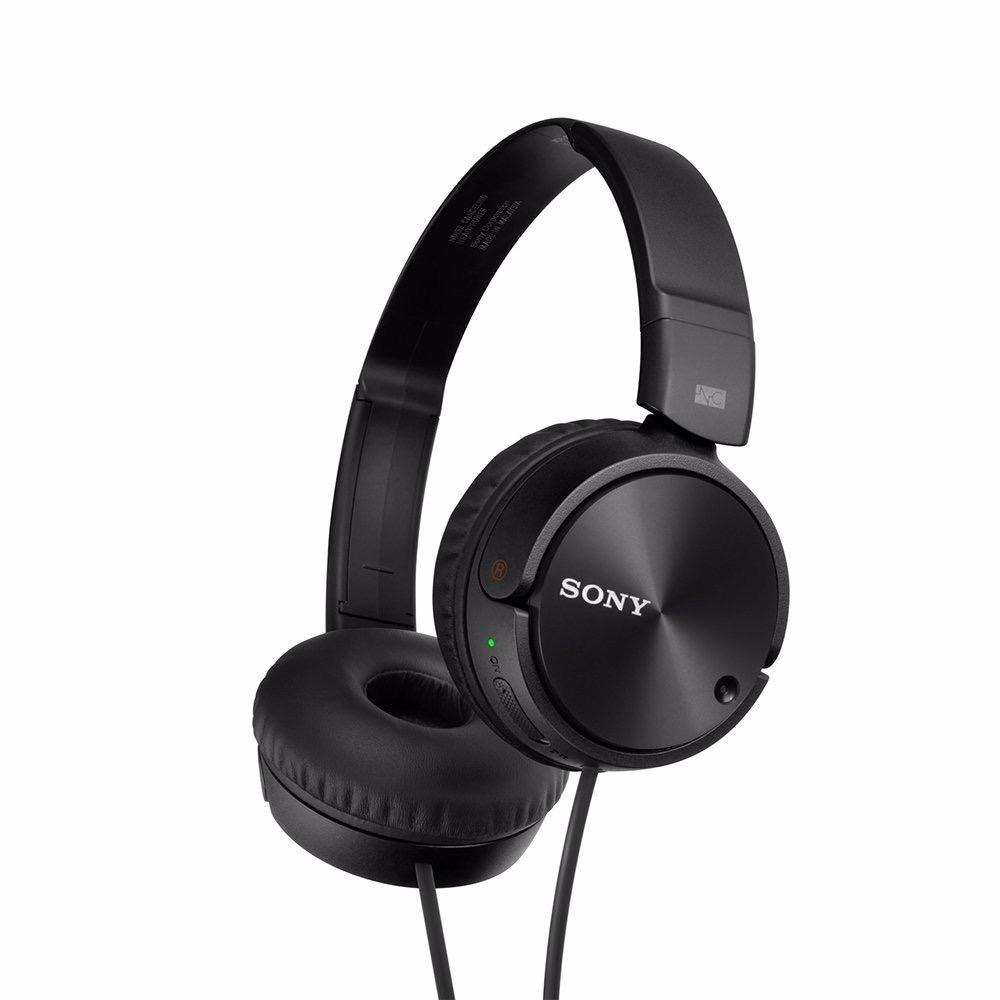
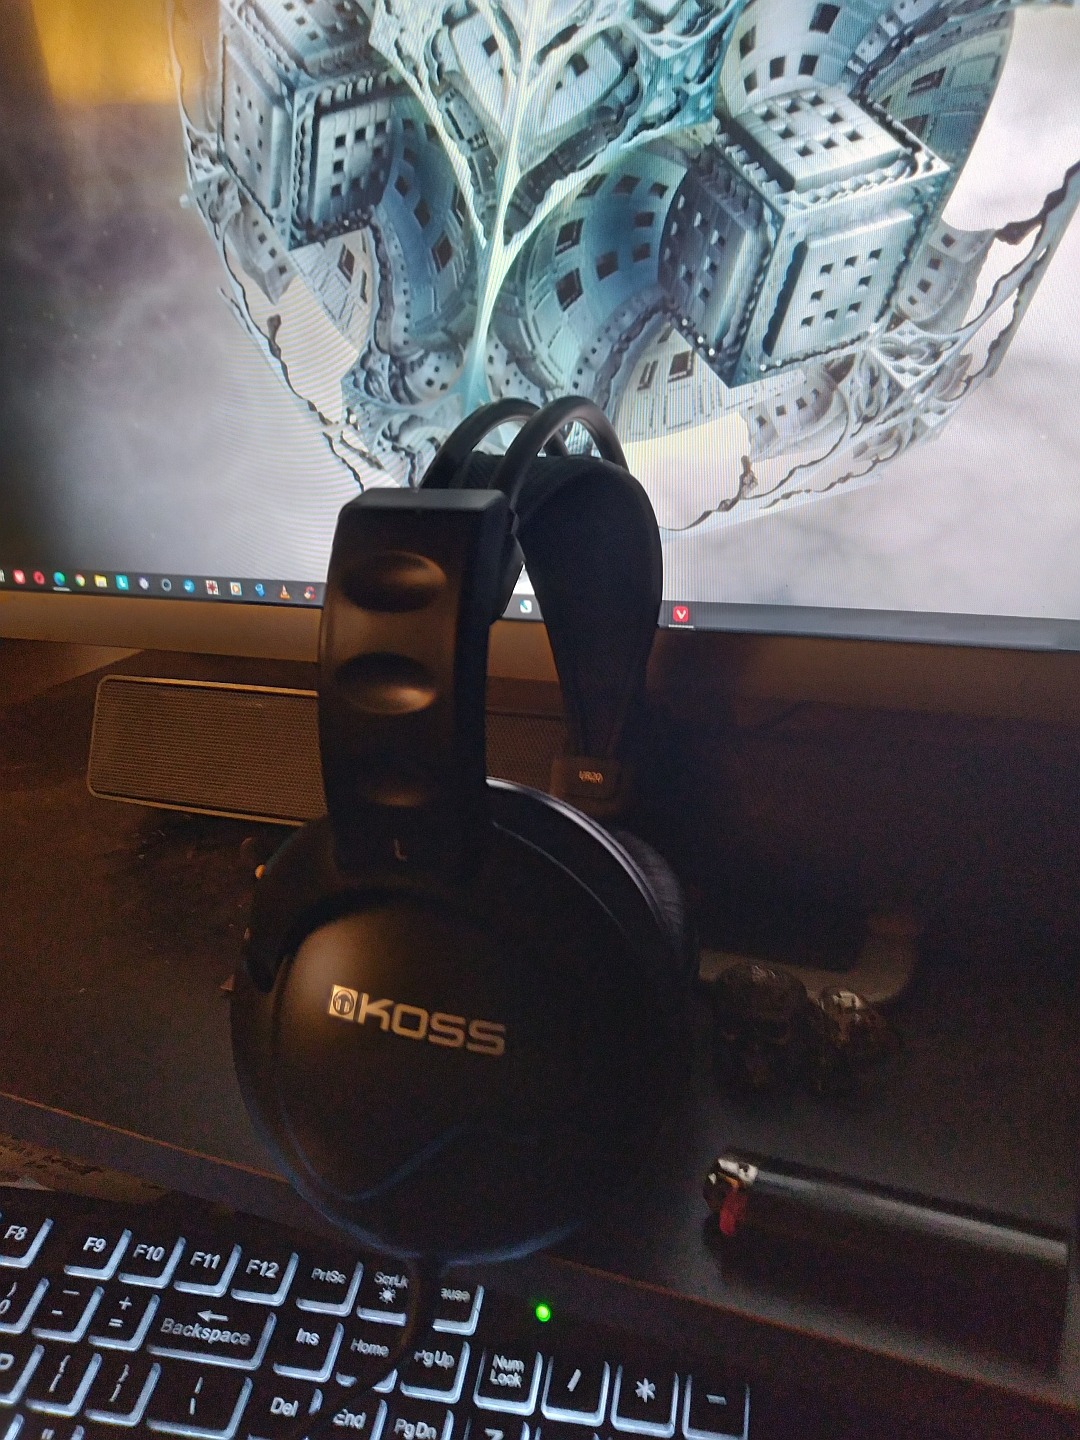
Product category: headphones
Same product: no